Edmond Van Daële

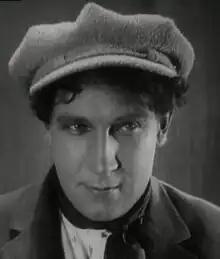

Edmond Van Daële (11 August 1884, in Paris – 11 March 1960, in Grez-Neuville, Maine-et-Loire, France) was a Dutch-French film actor.